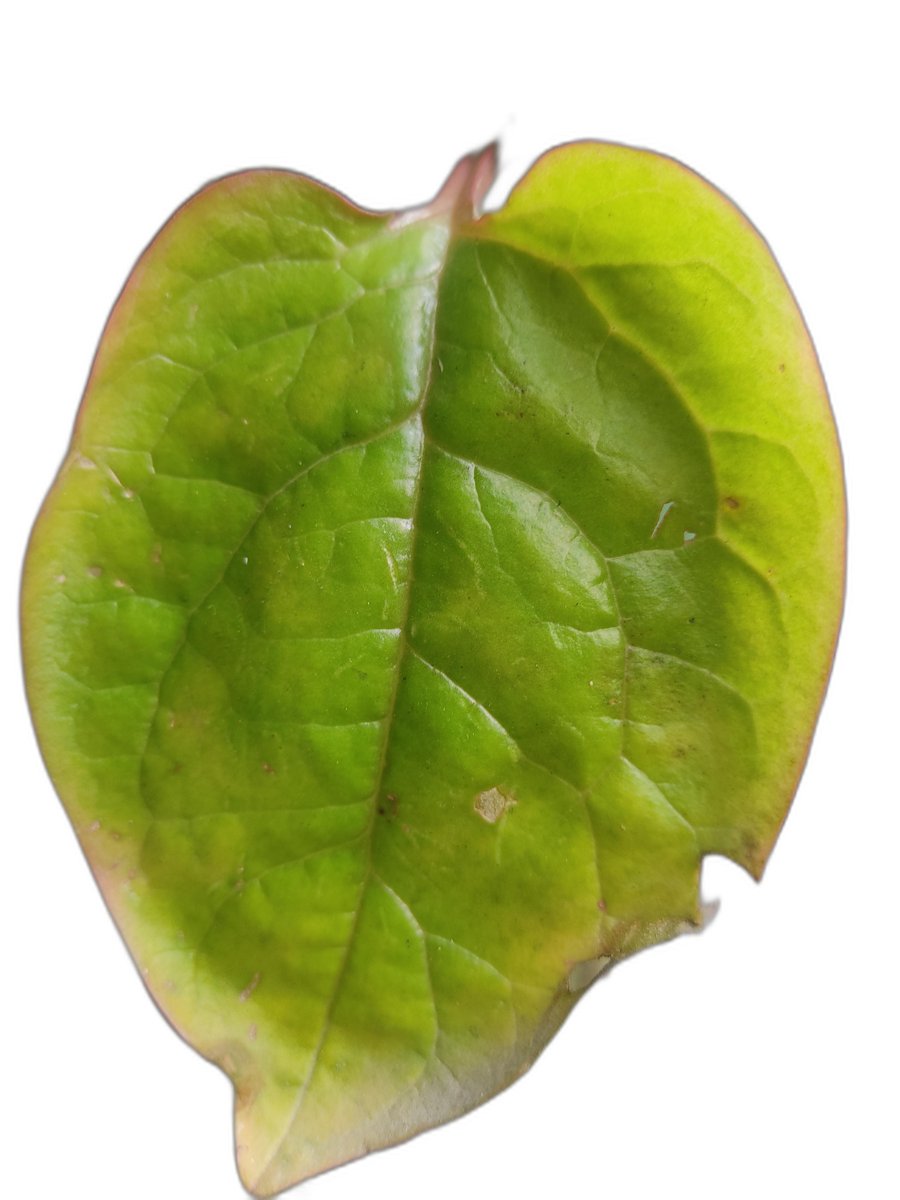
Label: Downy-Mildew